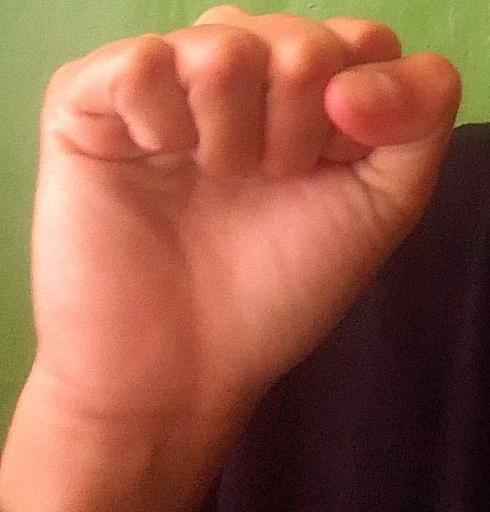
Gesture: fist